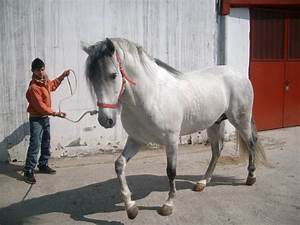
Label: horse